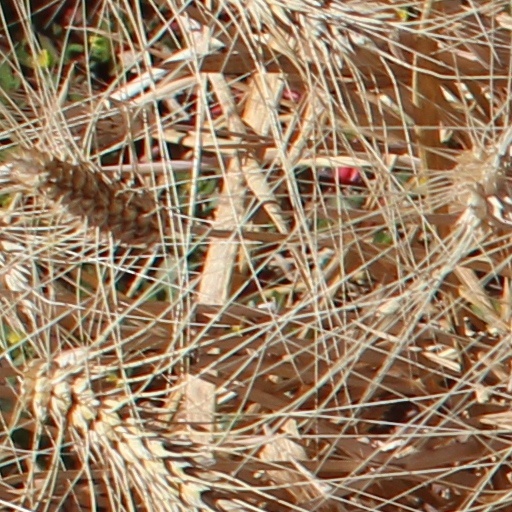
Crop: wheat